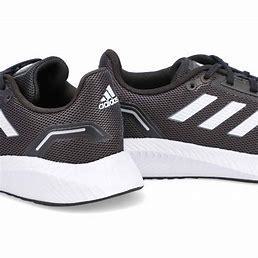
Brand: Adidas
Model: Runfalcon